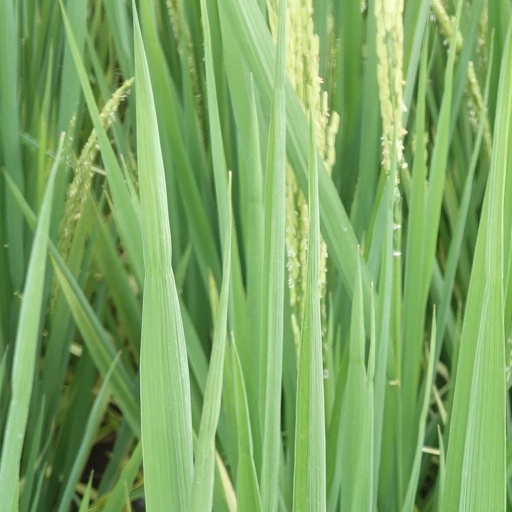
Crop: rice